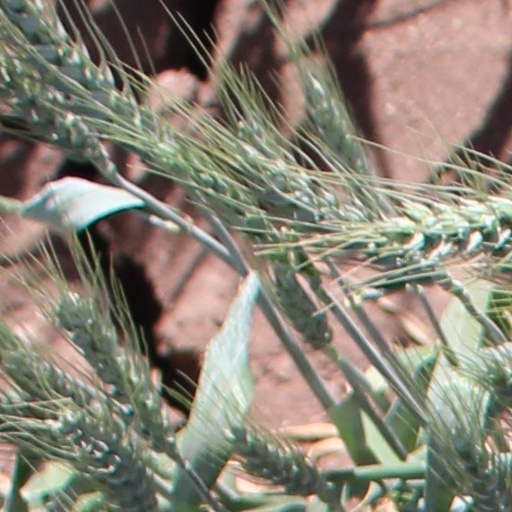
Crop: wheat